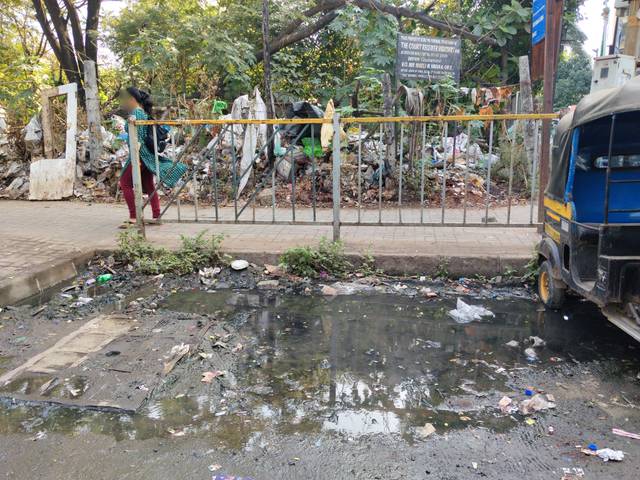
Region: India
Coordinates: 19.171, 72.836